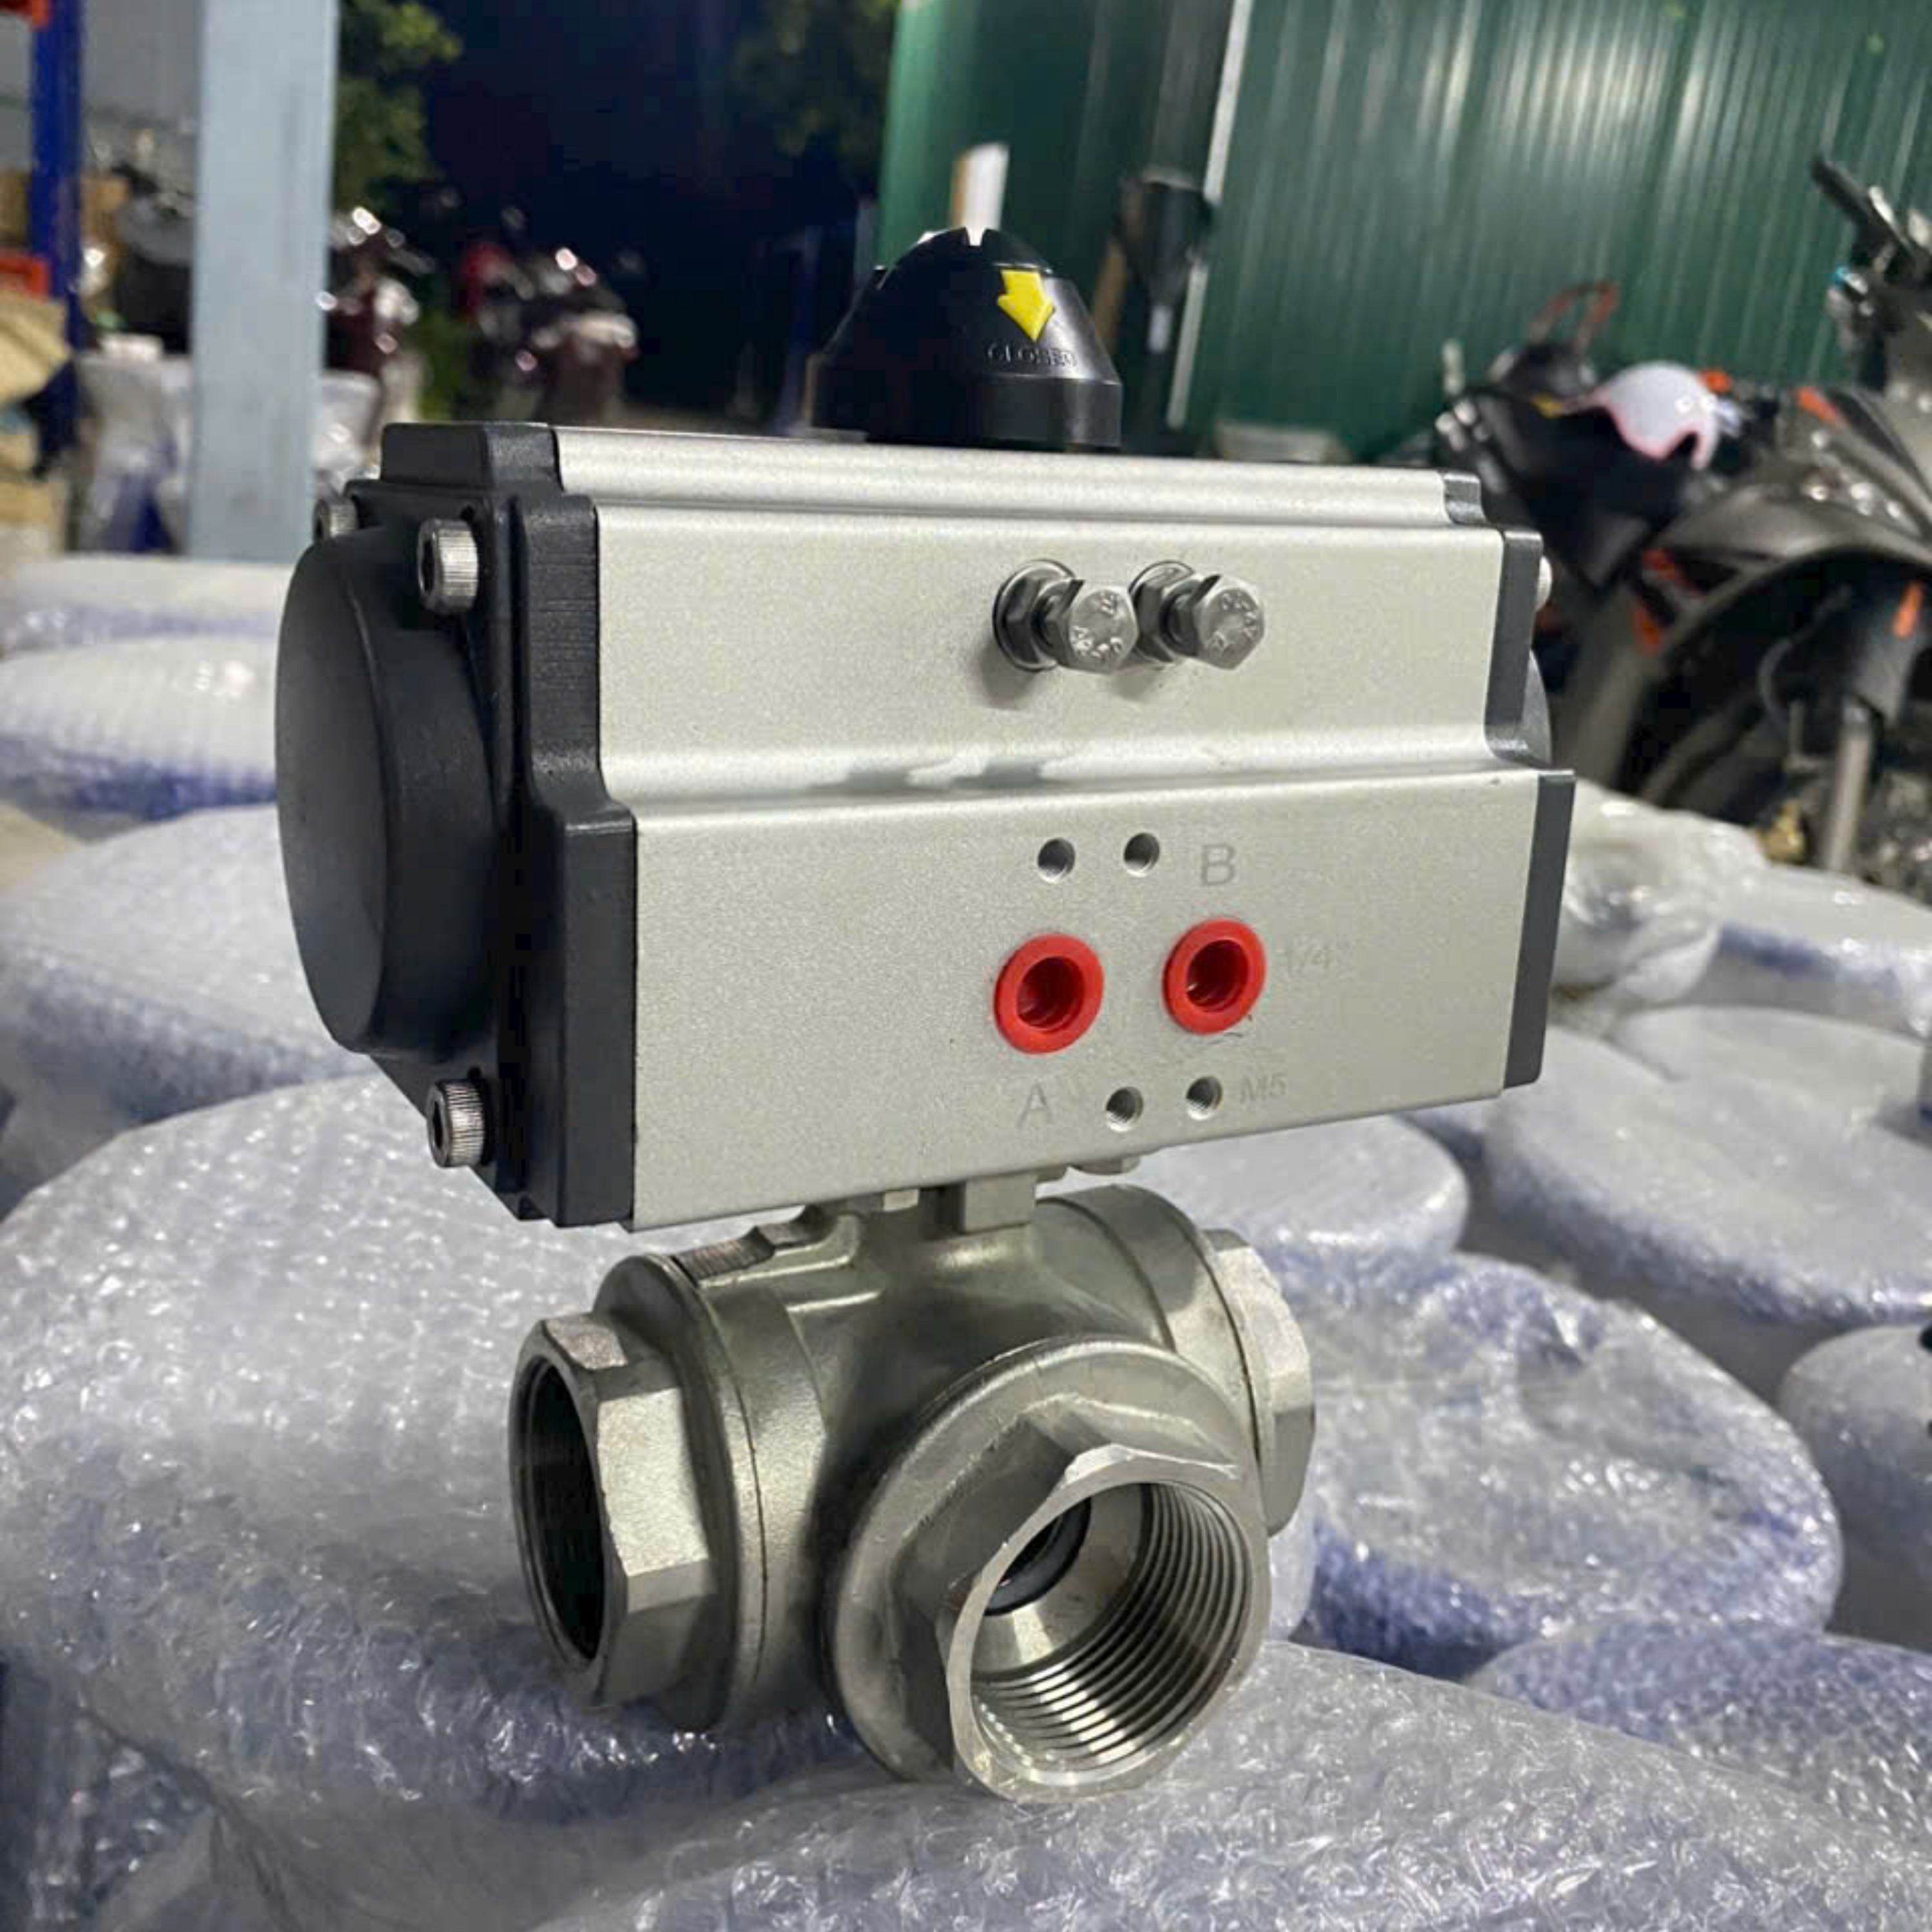
valve, silver, titanium